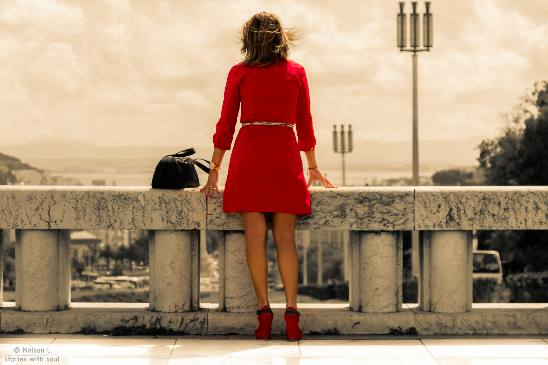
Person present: Yes